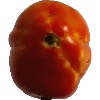
Label: Tomato 1